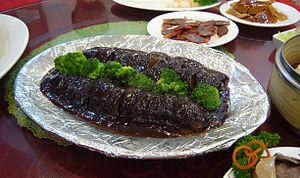
Les Holothuries sont une classe d'animaux marins de l'embranchement des échinodermes au corps mou et oblong, et possédant un cercle de tentacules autour de la bouche. Elles sont aussi appelées concombres de mer ou bêches de mer, et possèdent une grande diversité de sobriquets sur les différentes côtes.